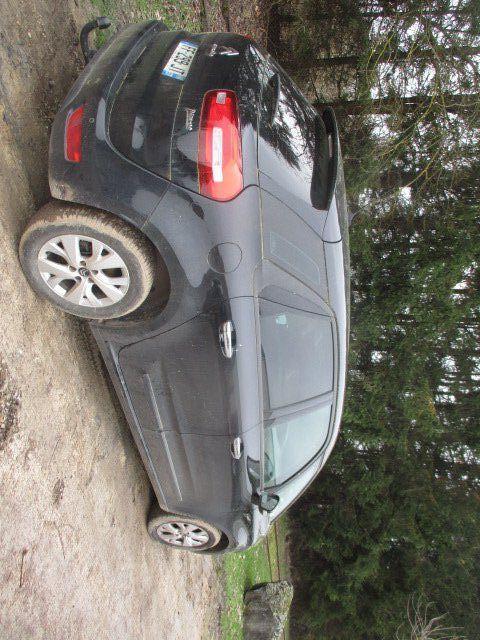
Aucun dommage détecté.
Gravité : aucun